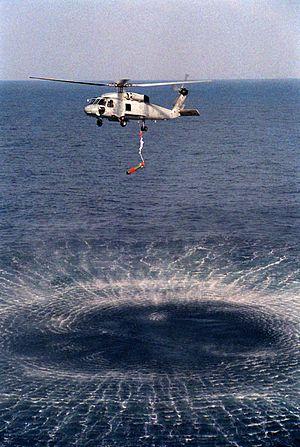
La torpille Mark 46 est une torpille aérienne utilisée dans la lutte anti-sous-marine. La torpille est une des pièces maitresses de l'armement léger américain et de l'OTAN dans ce domaine.